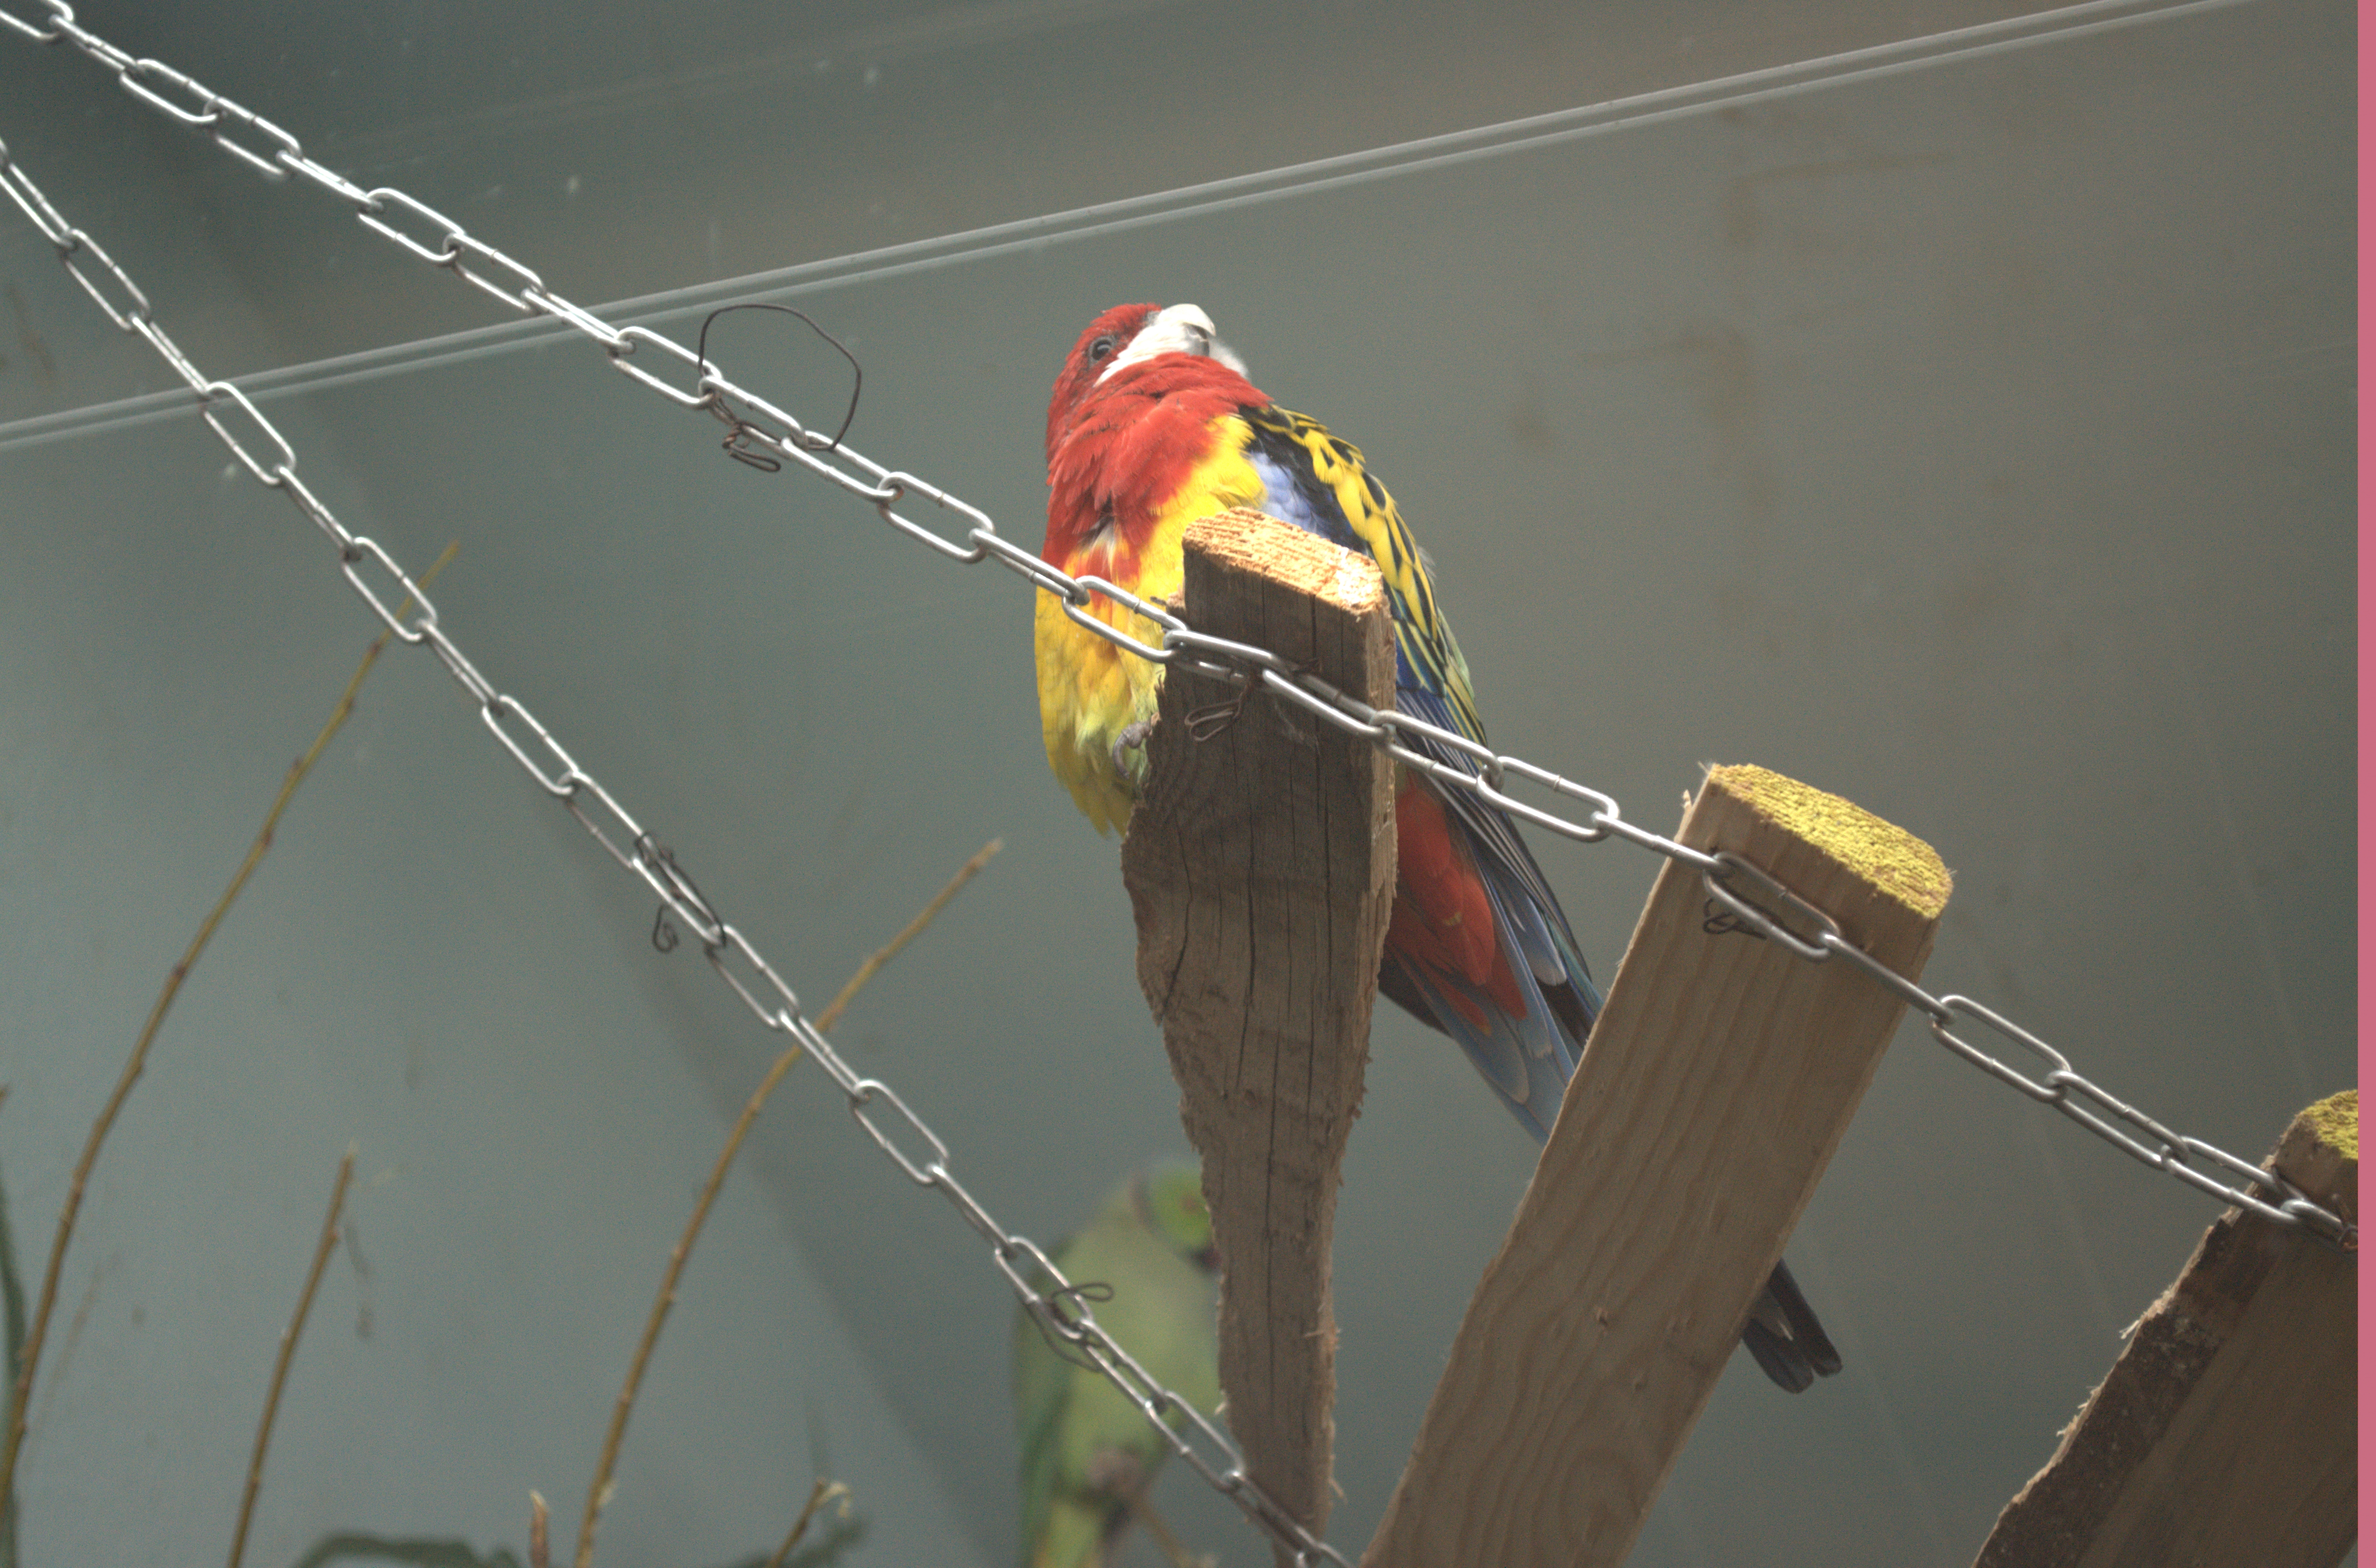
animals, bird, vertebrate, fauna, beak, parrot, macaw, parakeet, feather, wing